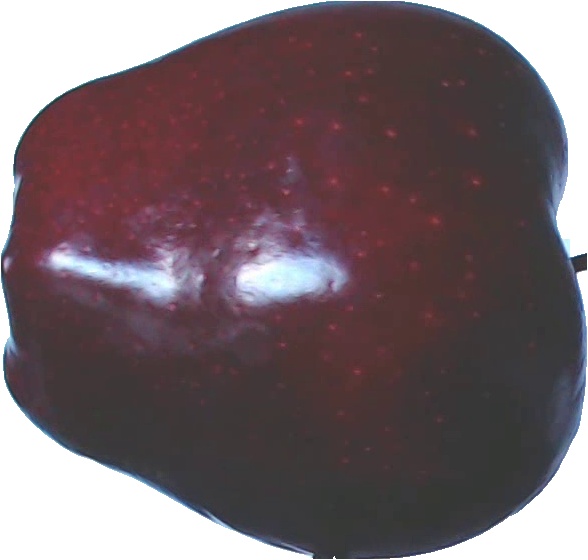
Label: apple_red_delicios_1